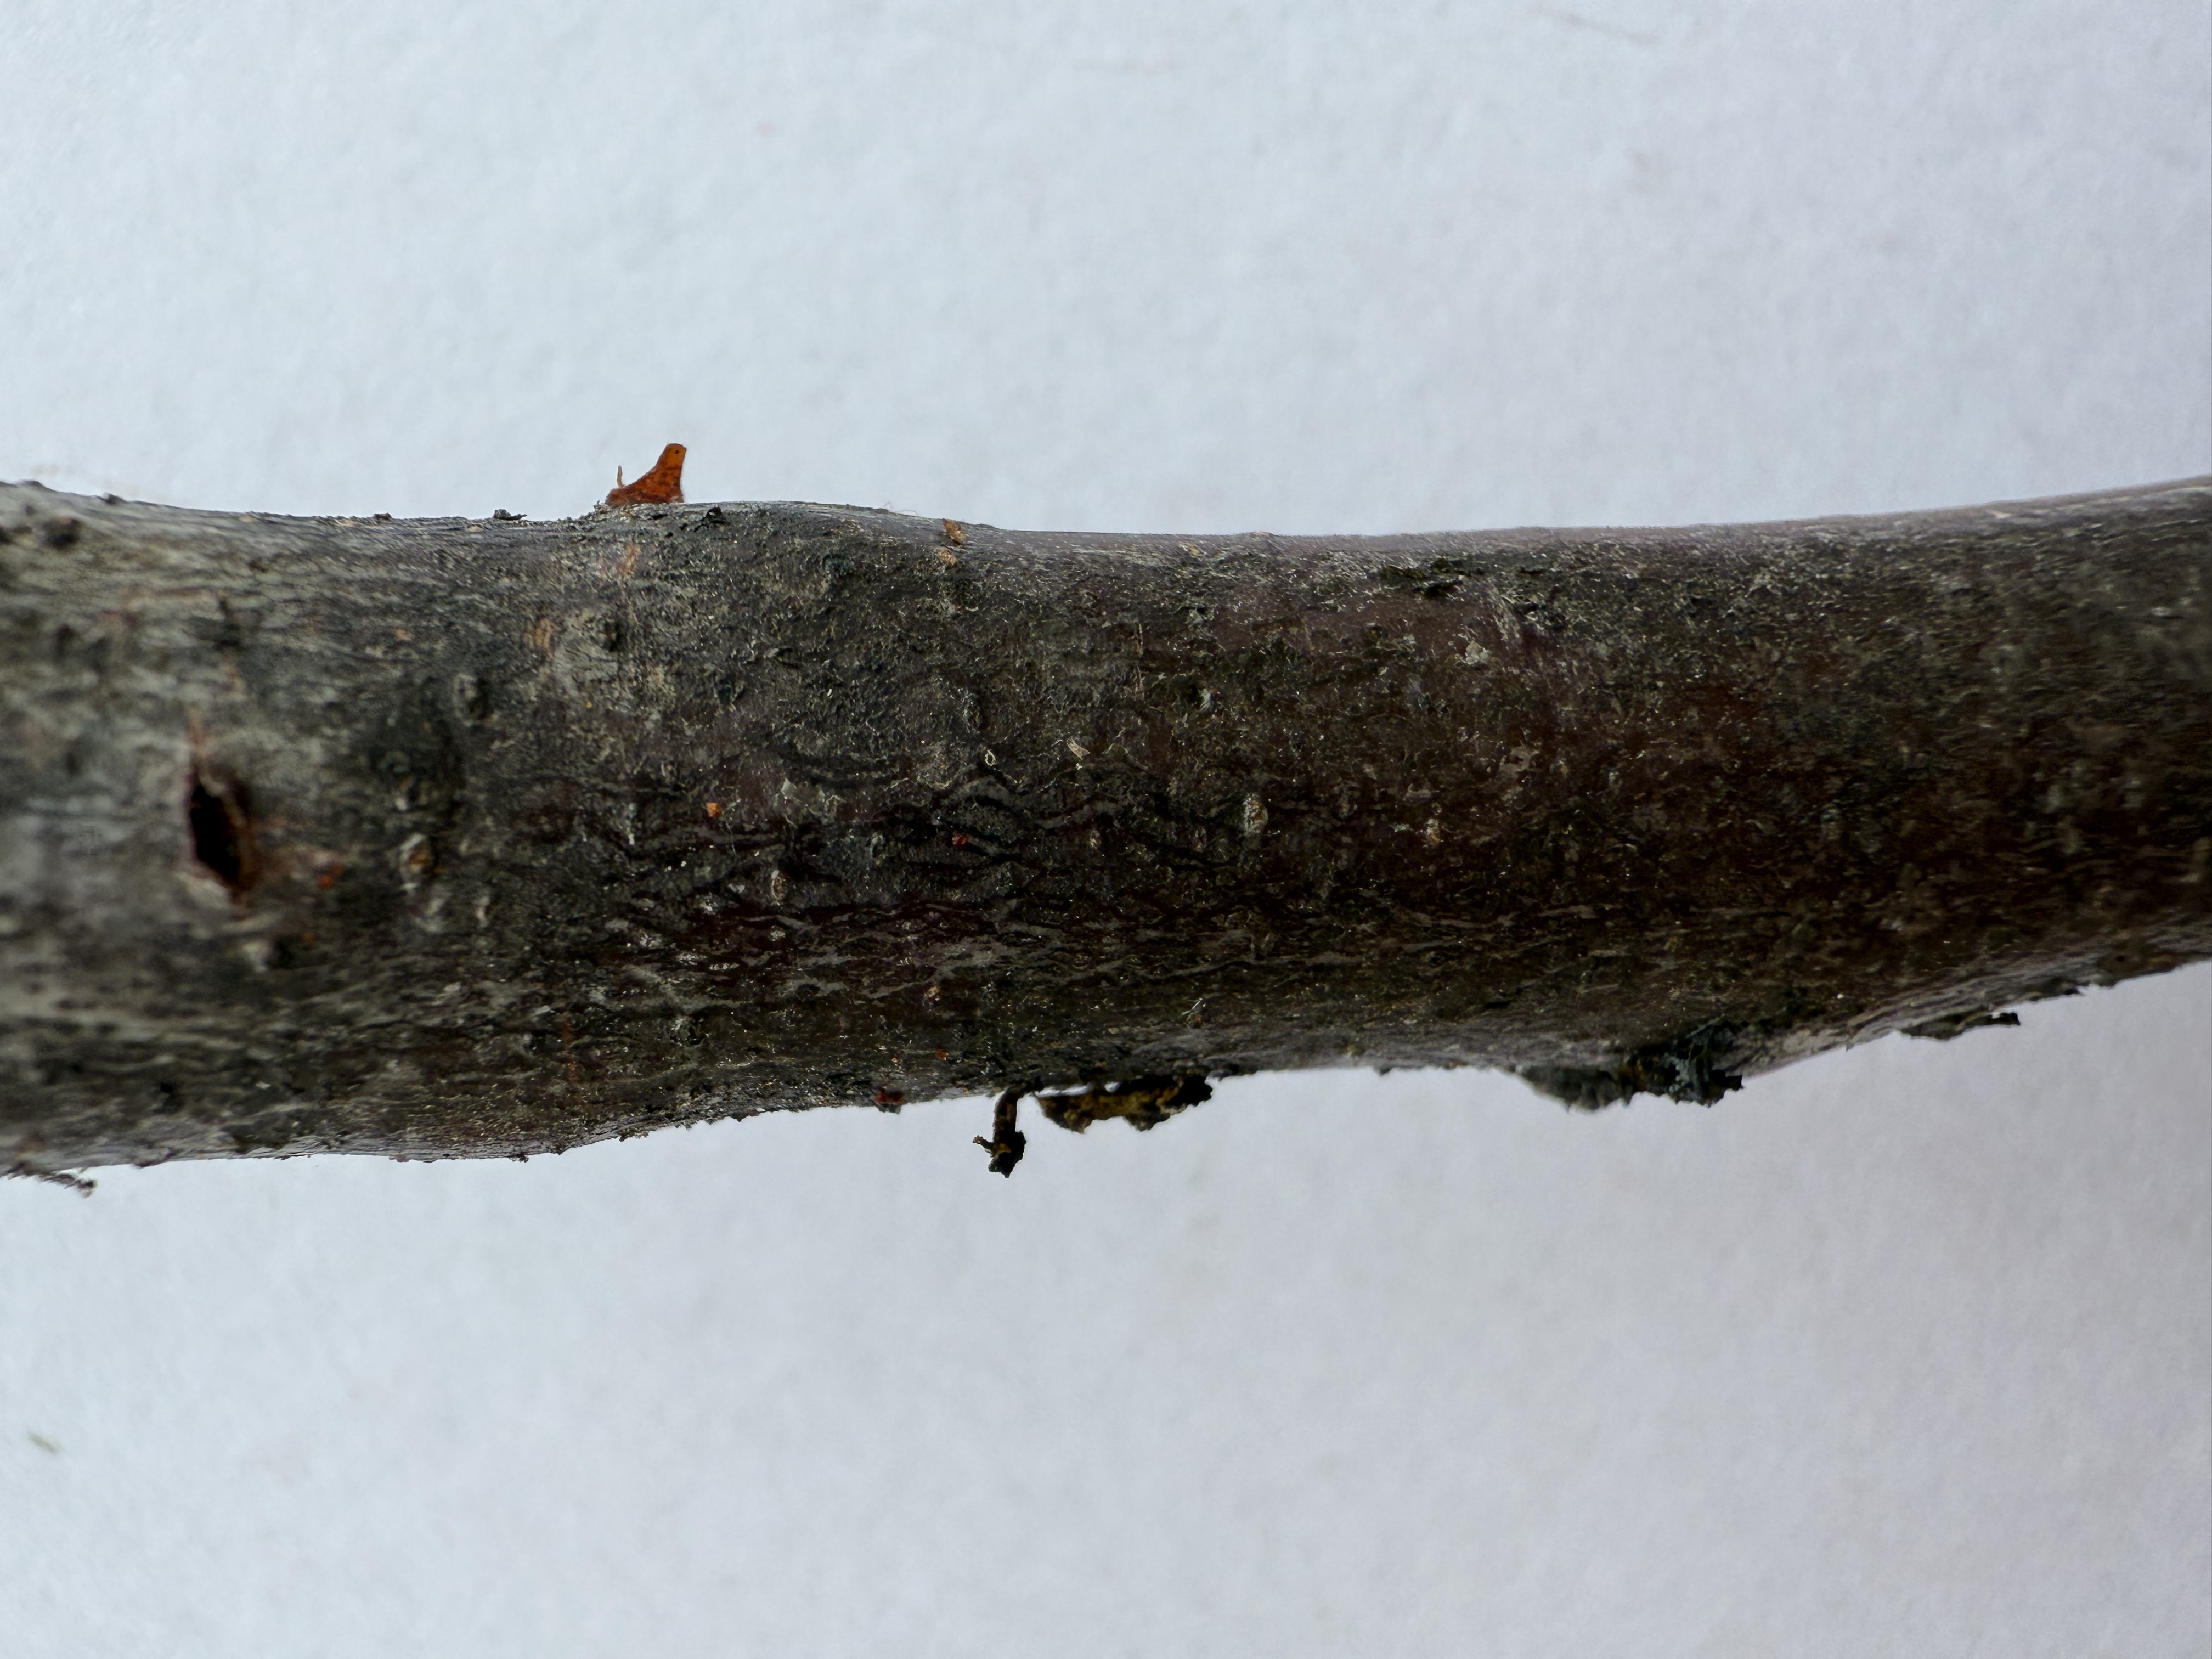
Variety: Murdum Plum